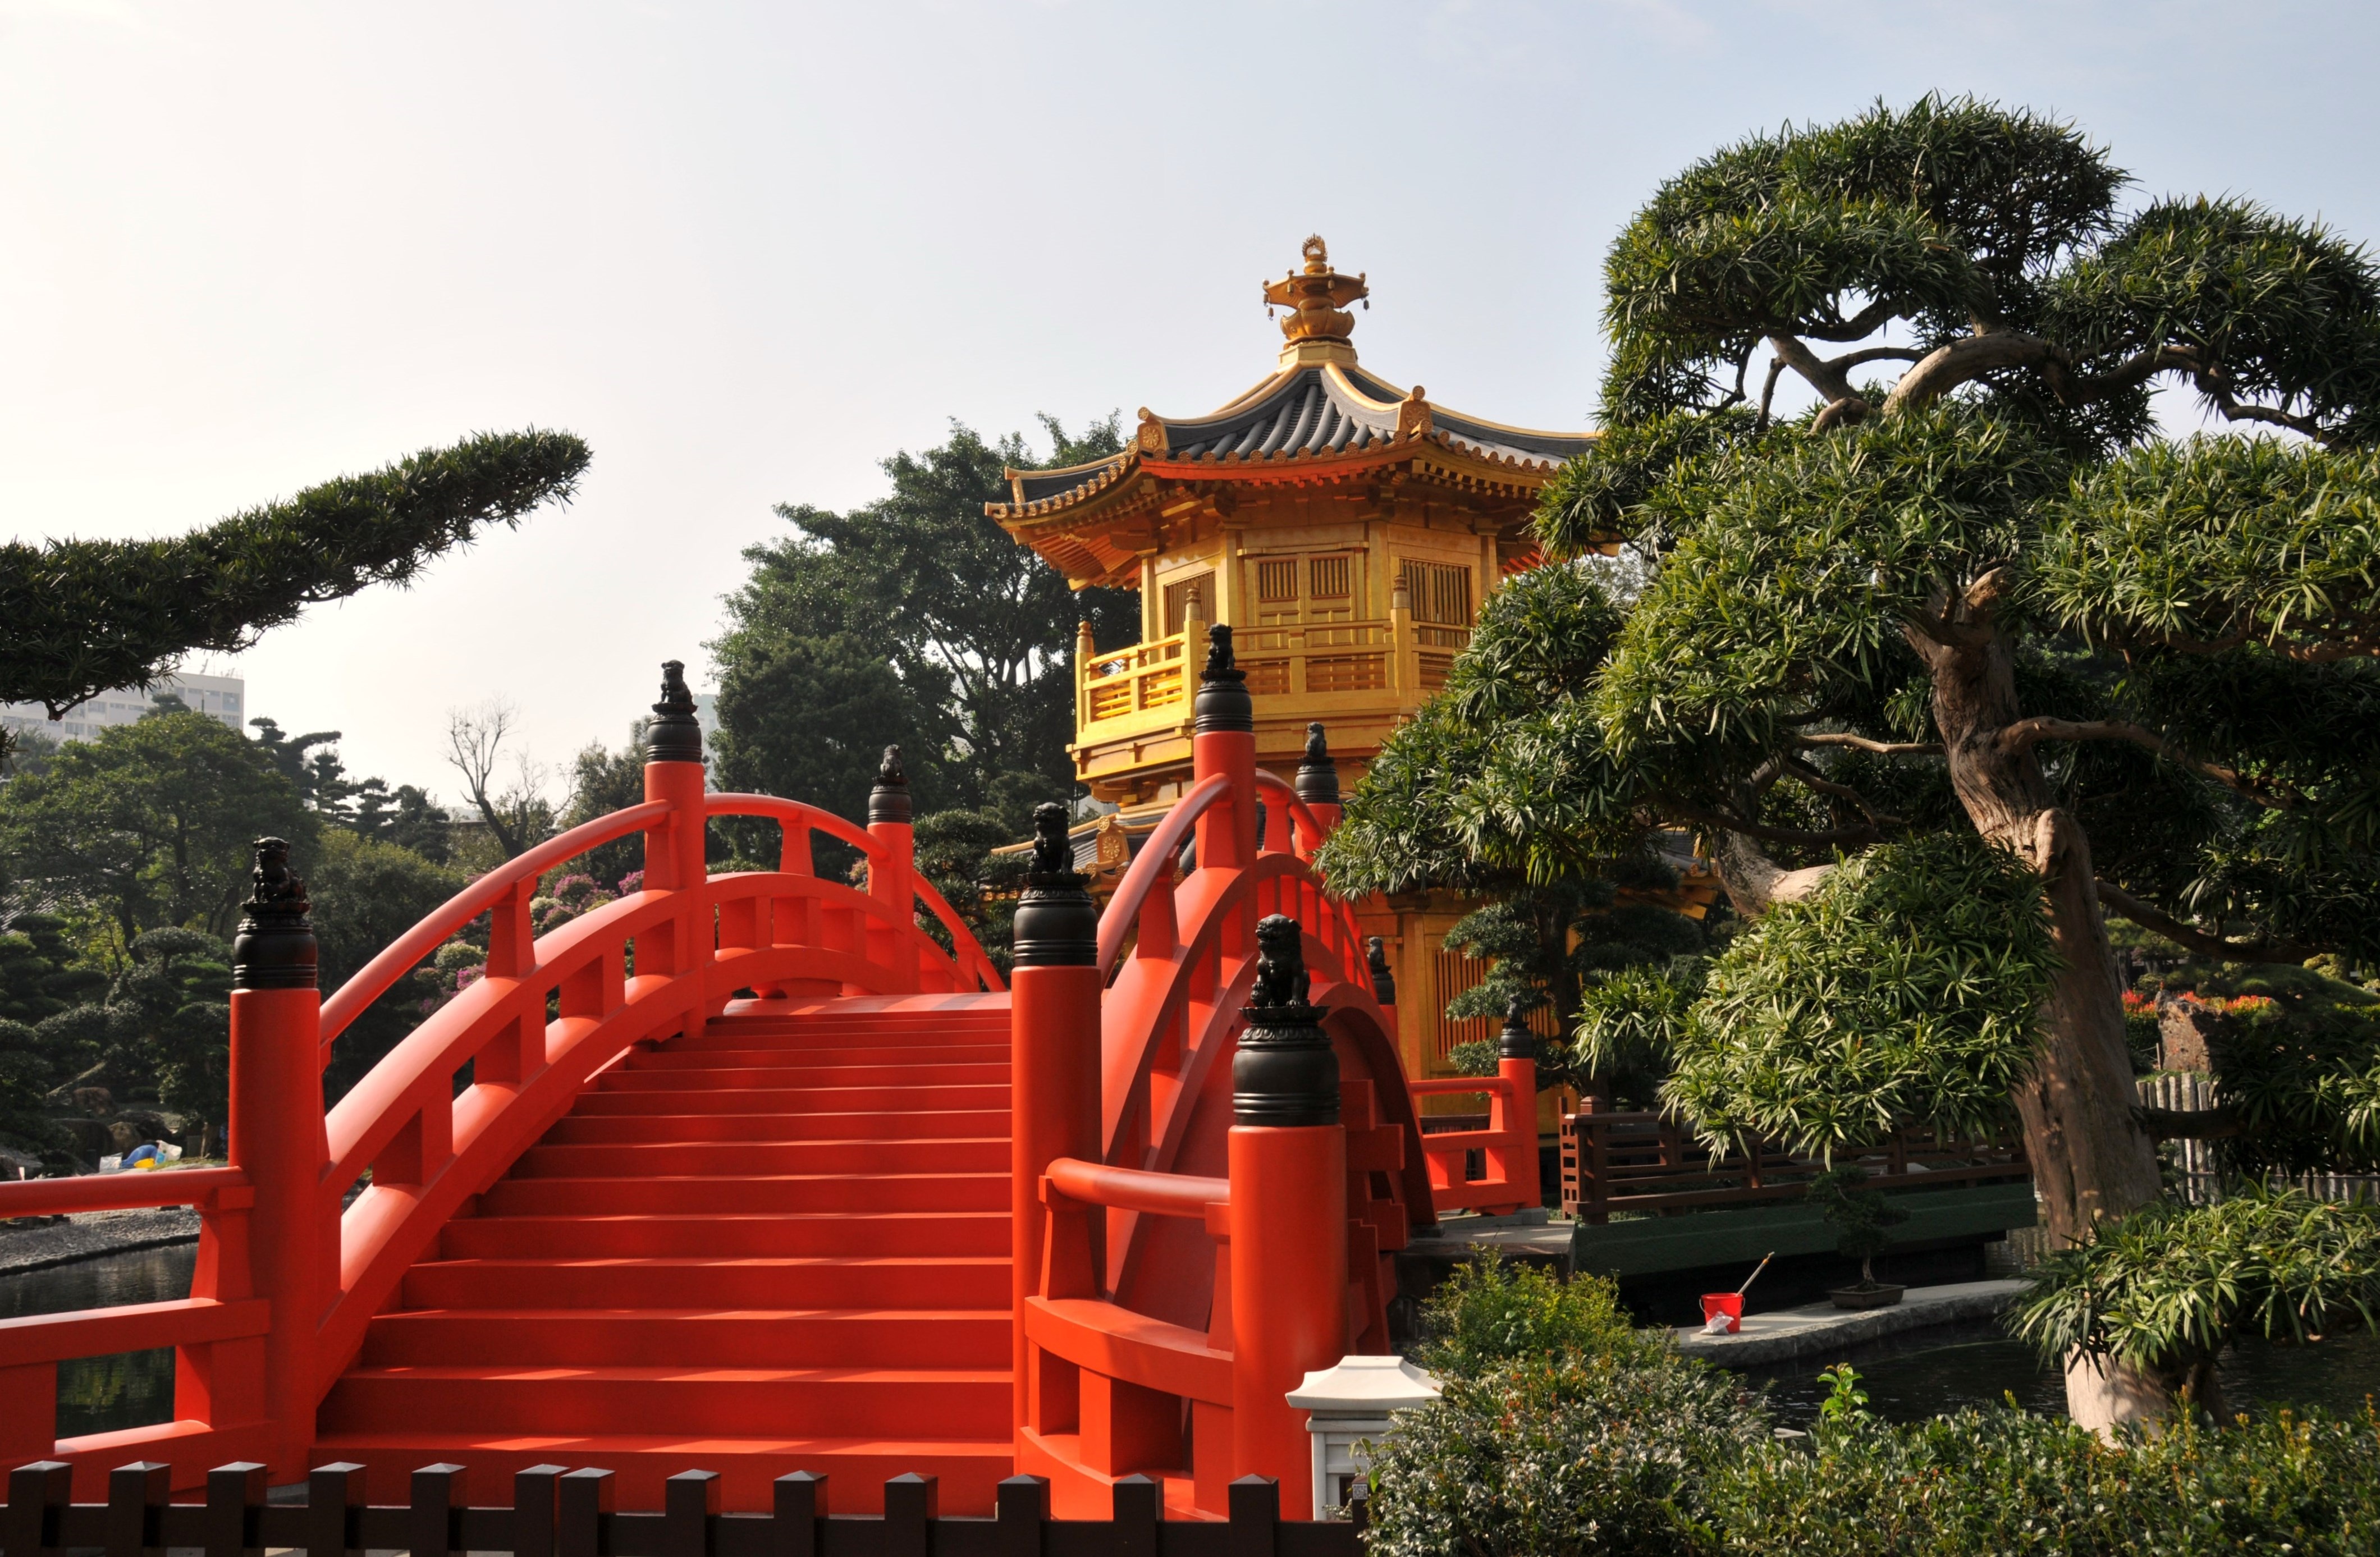
bridge, tower, park, temple, resort, shrine, china, chinese architecture, pagoda, budha, shinto shrine